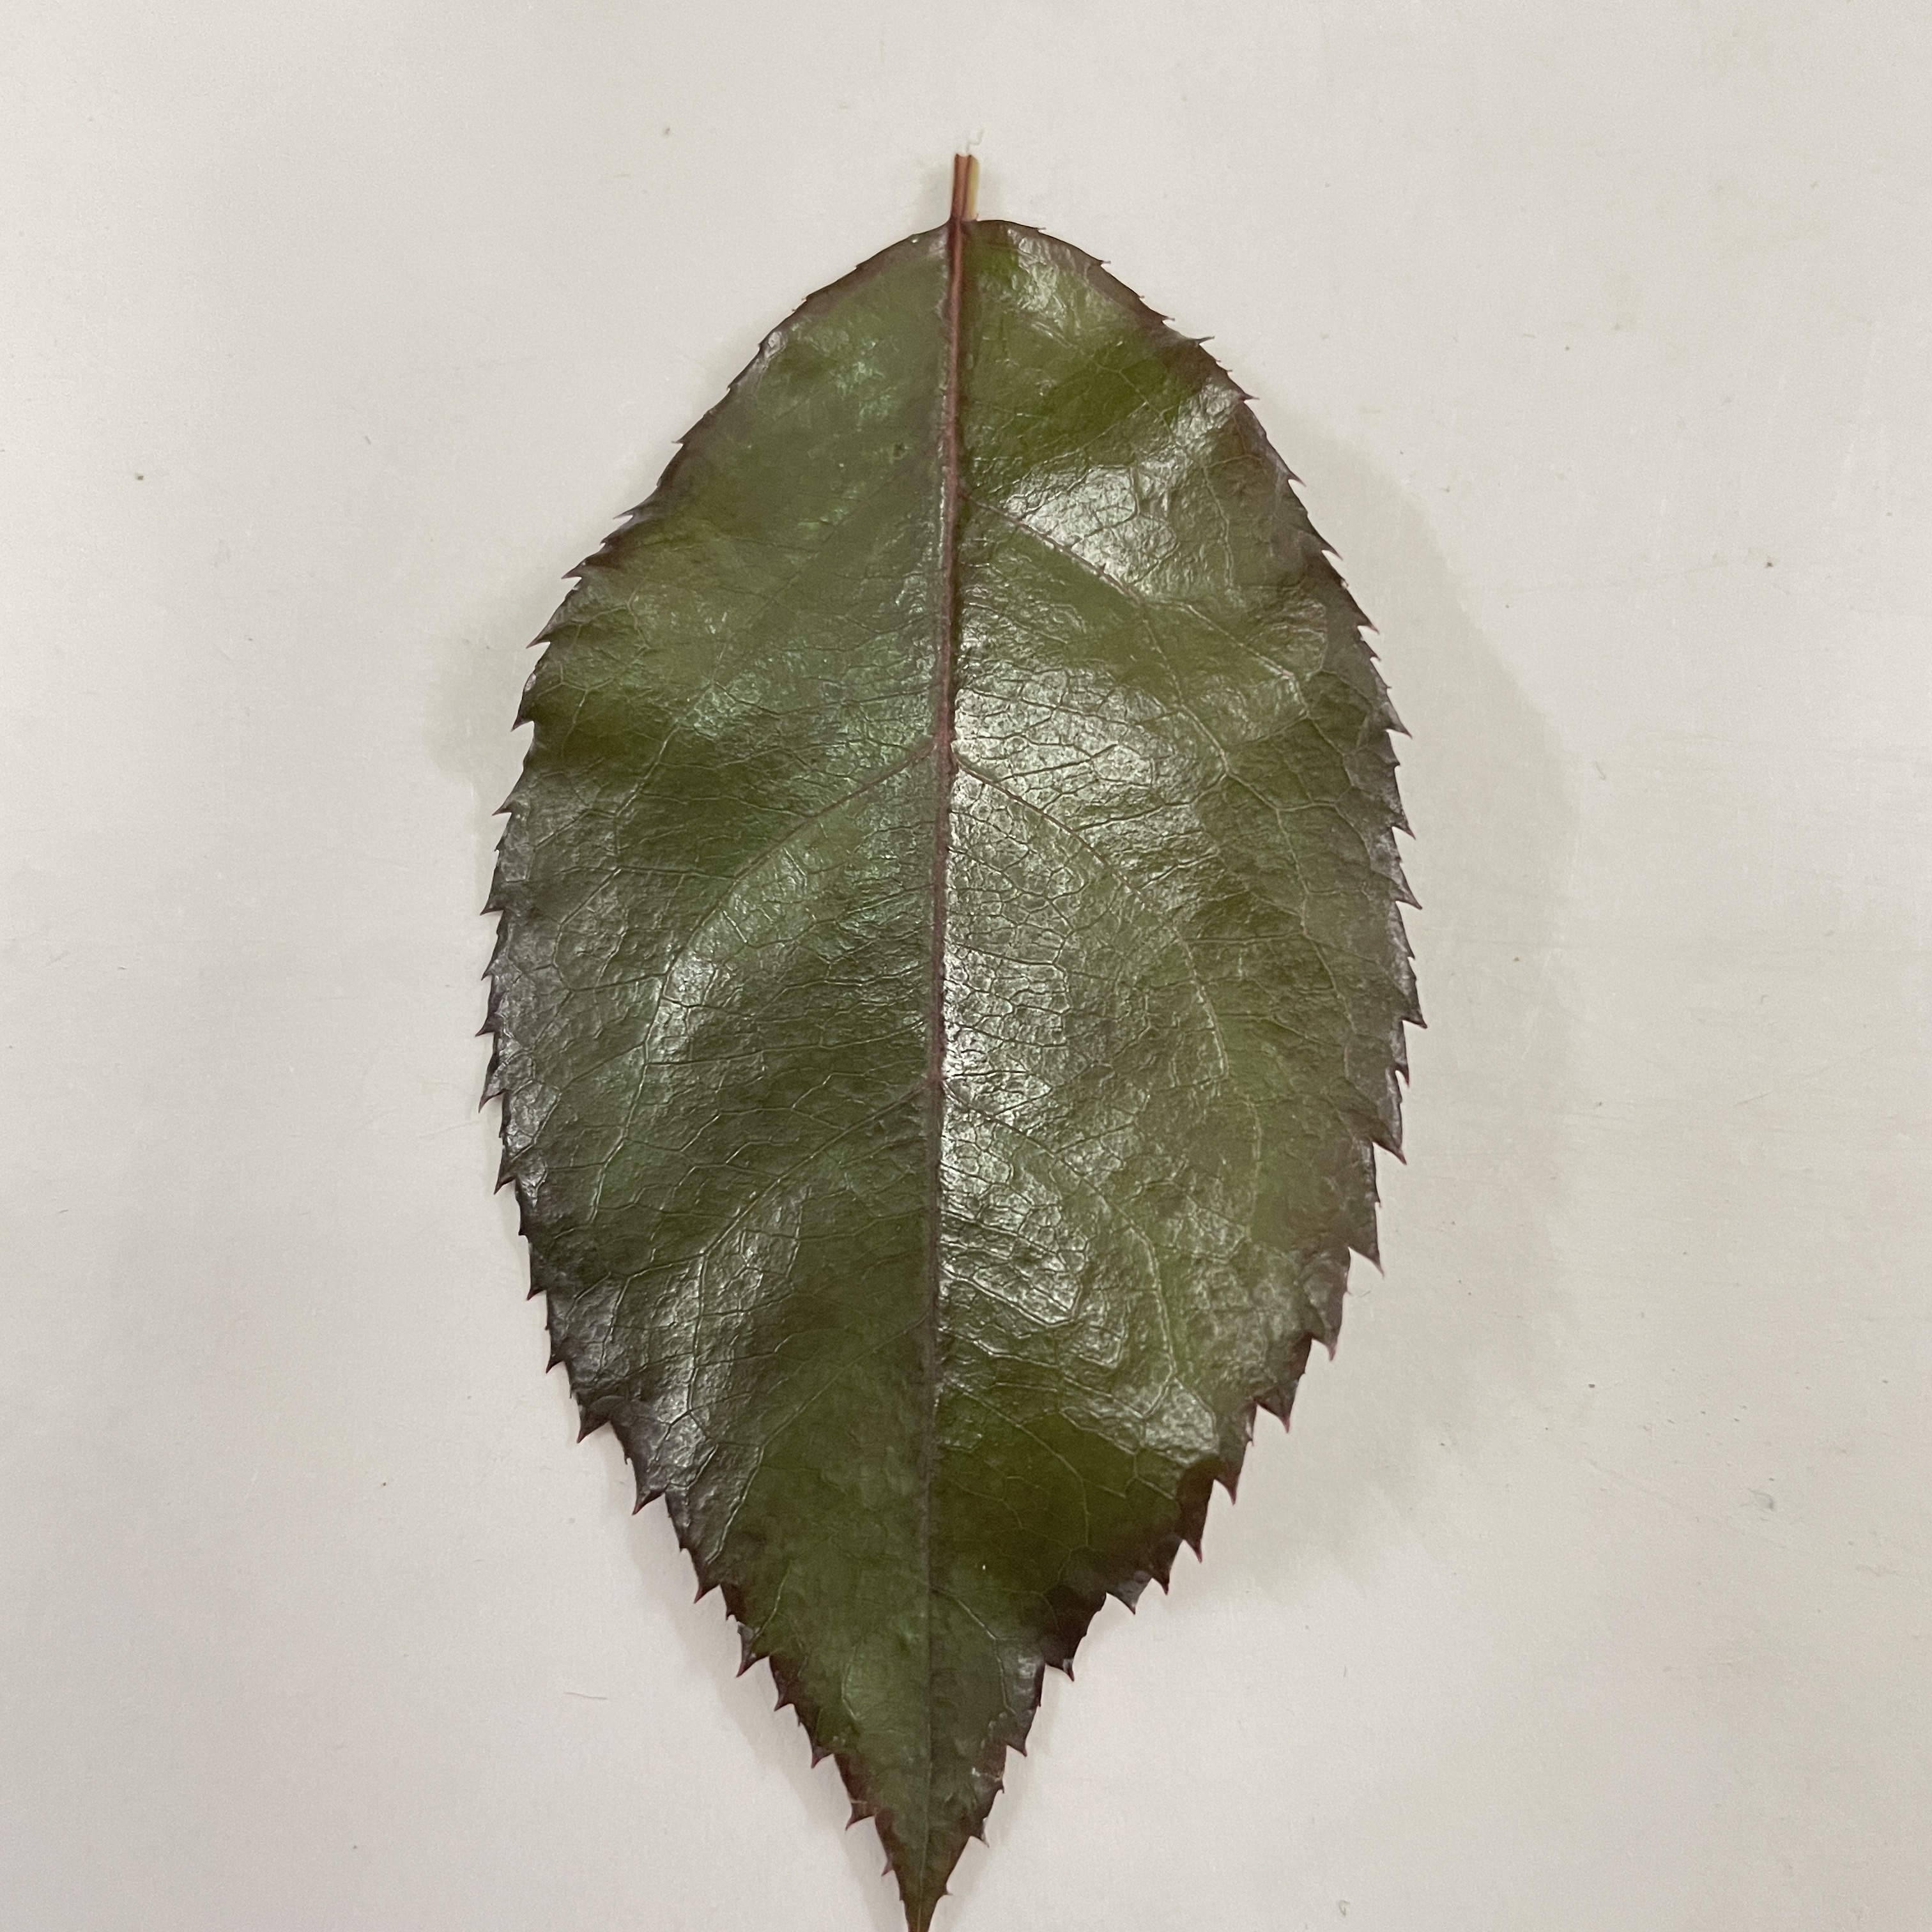
Label: Healthy Leaf